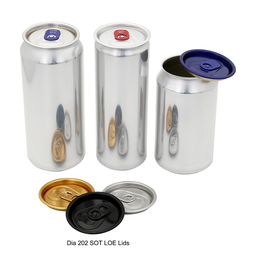
Label: metal